St. Lawrence University

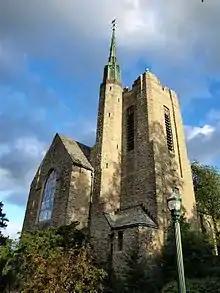
Gunnison Memorial Chapel

The university as it exists today was created as a "Preparatory Department" to provide a foundation for theological study. That department became today's liberal arts university, while the seminary closed in 1965 with the Unitarian/Universalist consolidation.